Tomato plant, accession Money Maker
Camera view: horizontal (90 deg, fisheye); turntable rotation: 0 degrees
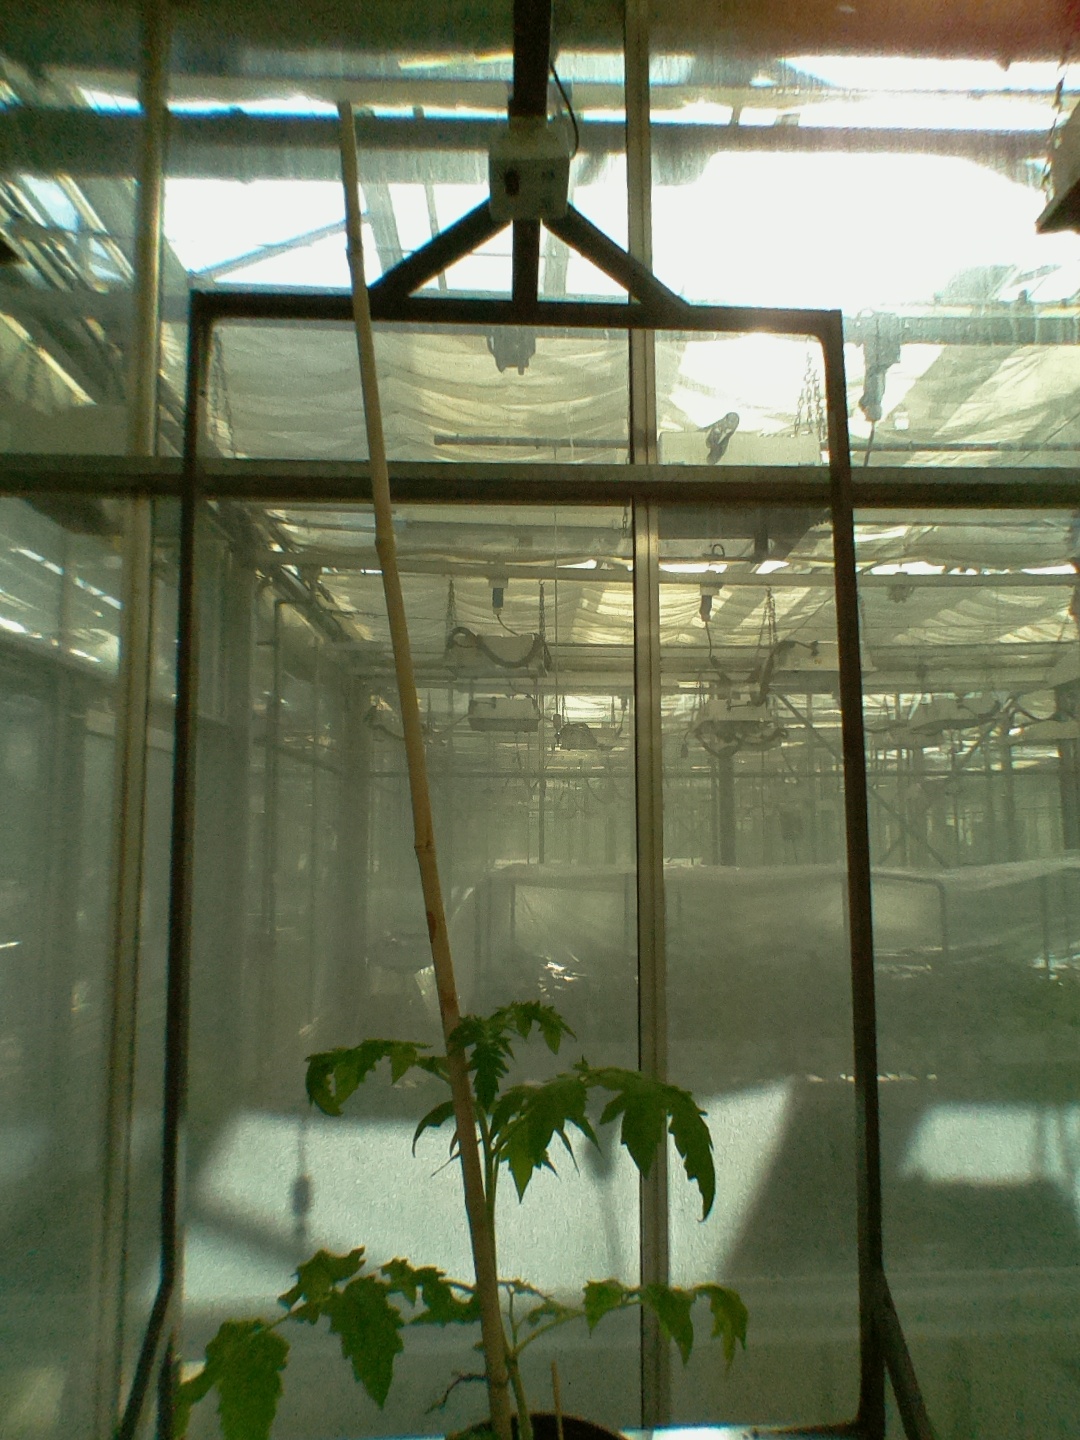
BBCH growth stage 14: 8 of true leaves visible